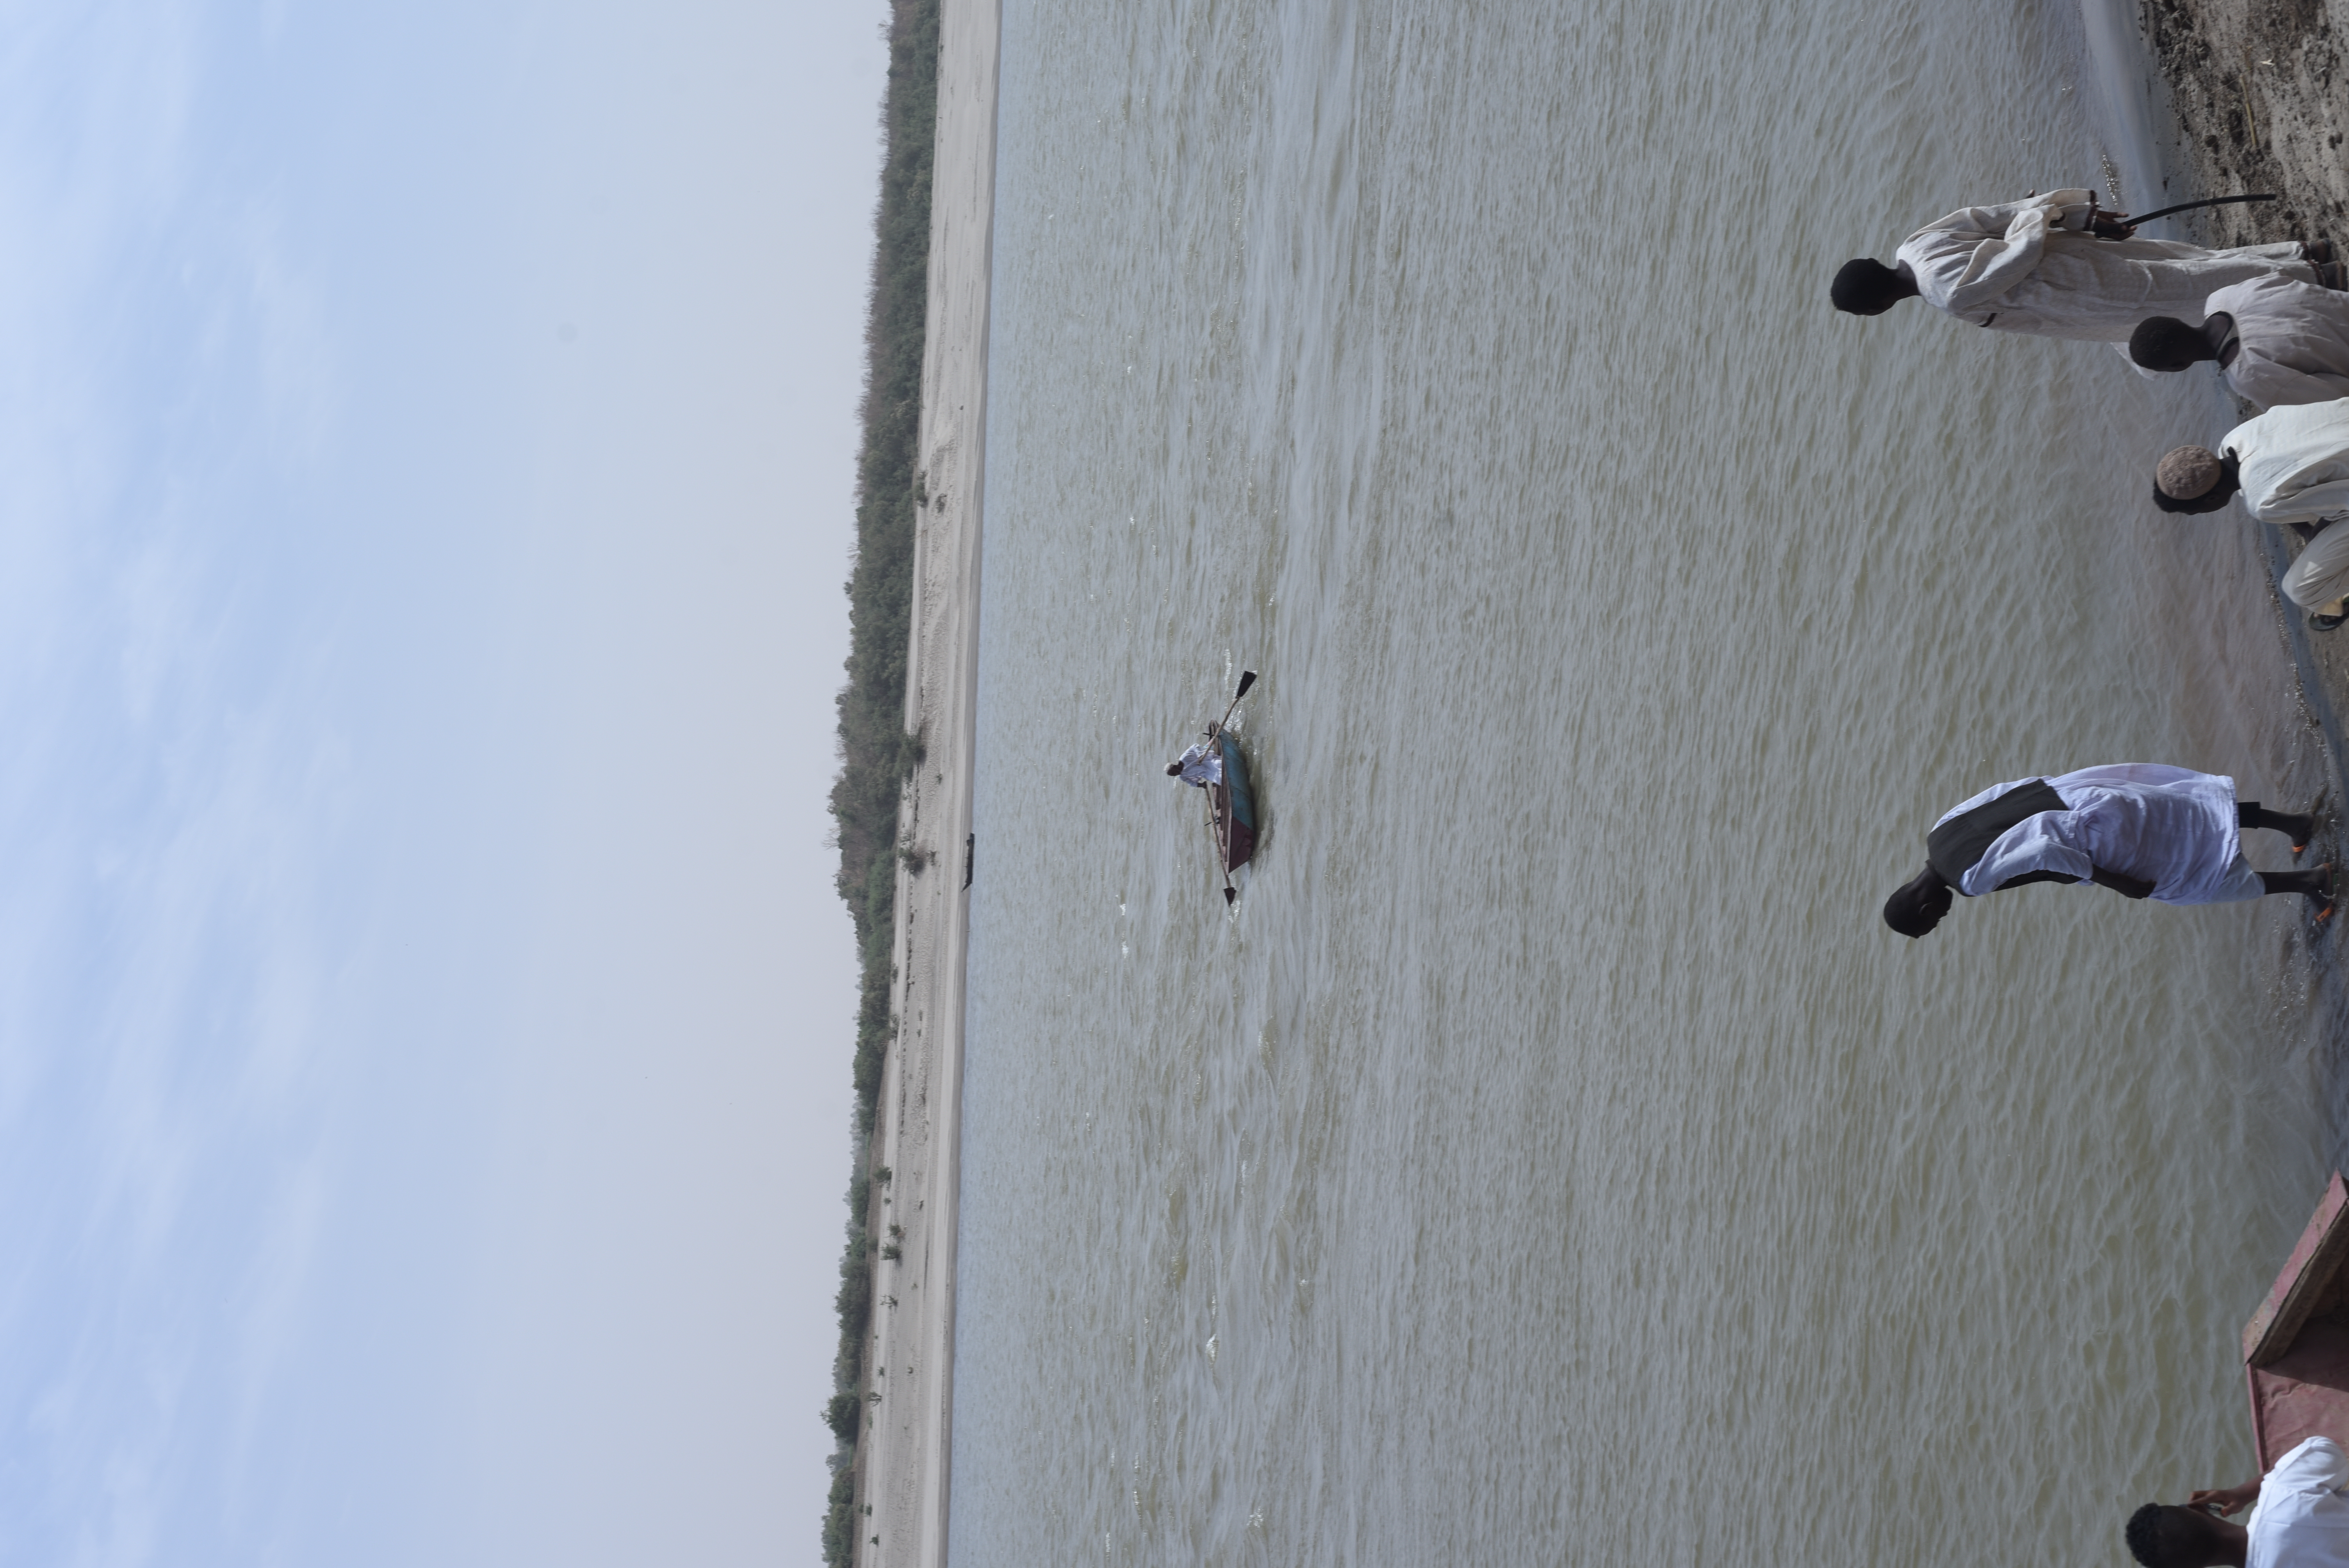
الوصف بالفصحى: مجموعة من الأشخاص على ضفاف النيل، قارب في الوسط، شخص يعمل.
الوصف بالعامية السودانية: ناس سودانيين جمب النيل، وفي قارب في النص، شخص يشتغل بالقارب.
التصنيف: Rural & Daily Life
التصنيف الفرعي: Community gatherings